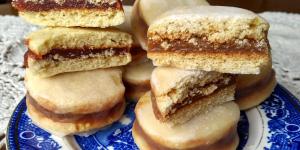
alfajores cordobeses